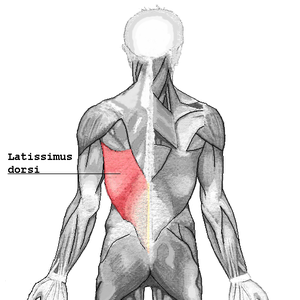
Latissimus dorsi
Latissimus dorsi
Den brede rygmuskel eller Latissimus dorsi, der betyder 'bredeste [muskel] på ryggen' er den store, flade, dorso-laterale muskel på torsoen, posteriort til armen, og delvist dækket af trapezius på dens median dorsale region. Latissimi dorsi benævnes også tit "lats", især blandt bodybuildere.